Shok (film)

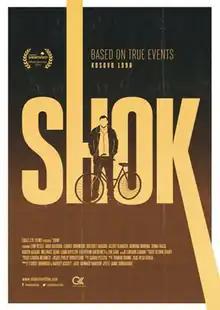
Film poster

Shok is a Kosovar short drama film written and directed by Oscar nominated director Jamie Donoughue, based on true events during the Kosovo war. Shok's distributor is Ouat Media, and the social media campaign is led by Team Albanians.